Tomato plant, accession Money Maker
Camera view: horizontal (90 deg, fisheye); turntable rotation: 150 degrees
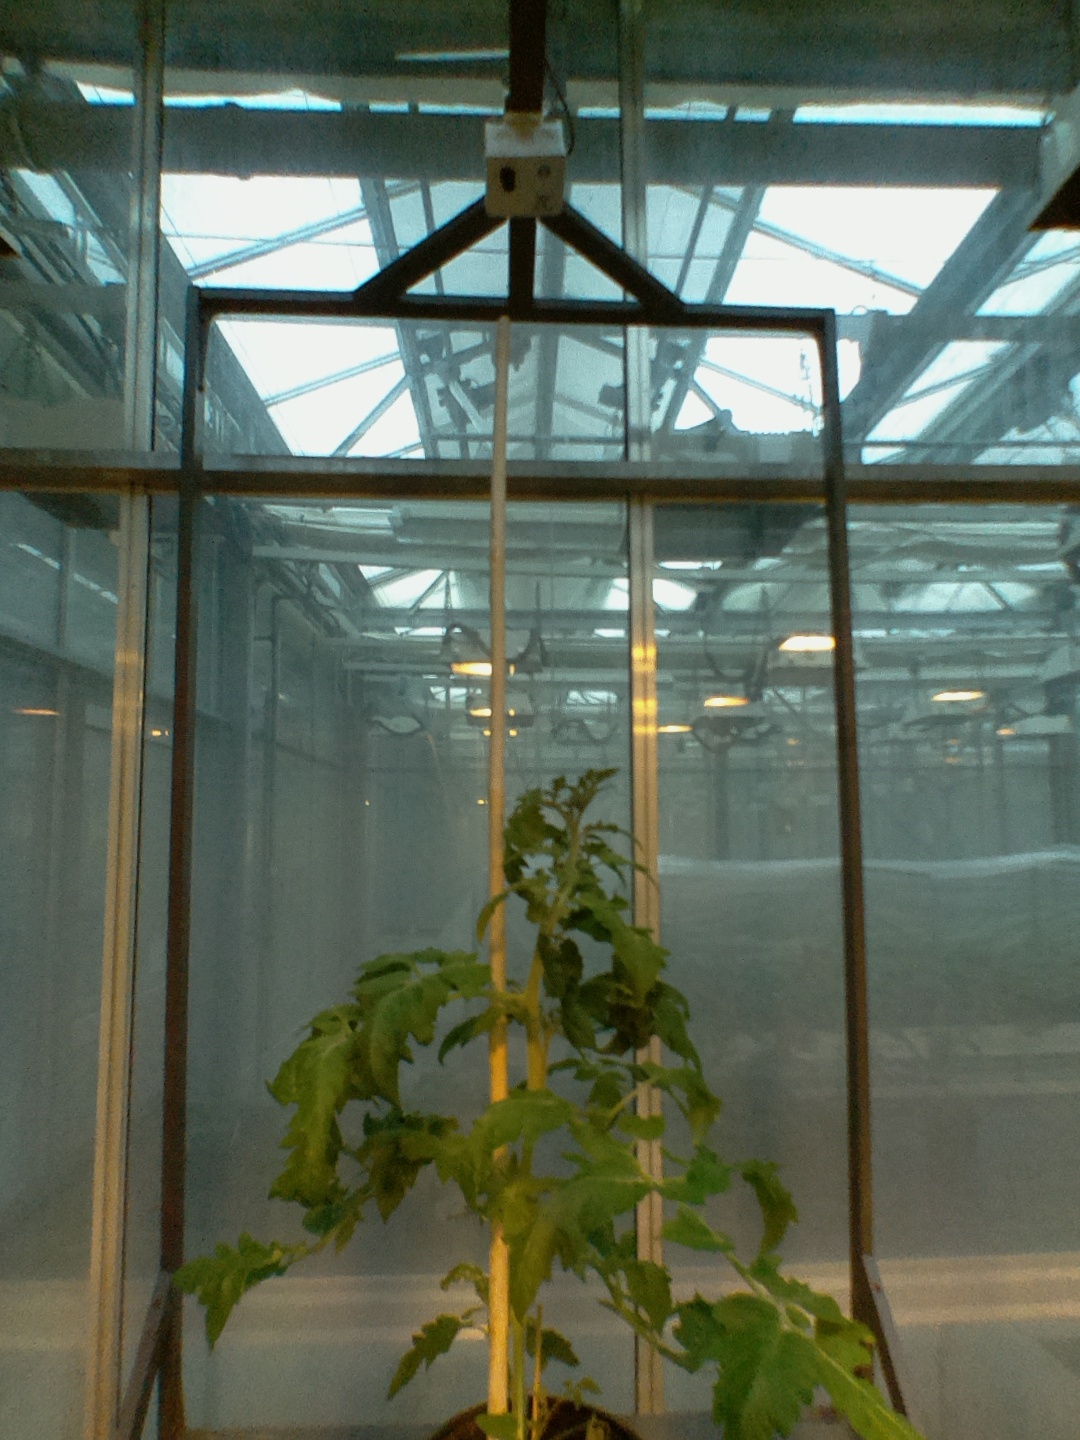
BBCH growth stage 53: 3 inflorescences visible